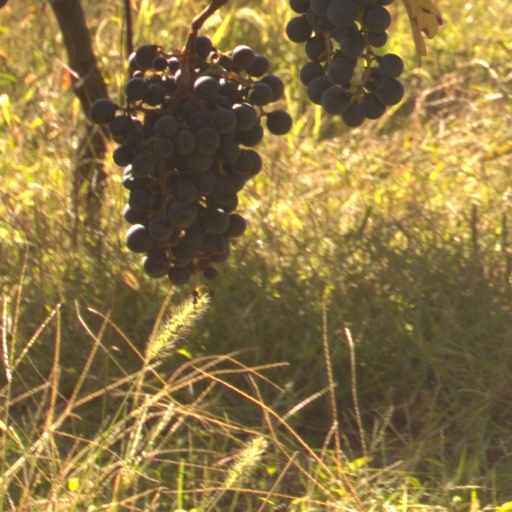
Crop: grape